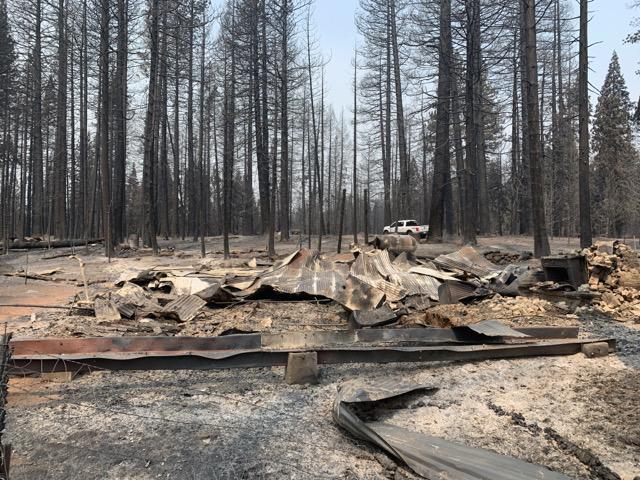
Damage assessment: destroyed